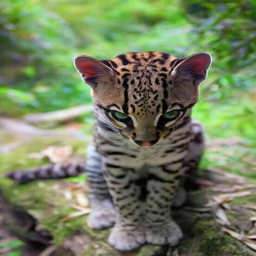
fluffy cat breeds are some of the most popular , furry cats can be found in white , black , grey and even animal .